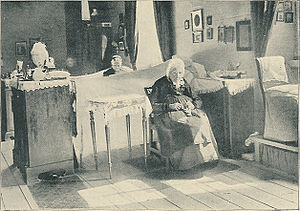
Vartov / Vartov som hospital
Interiør fra Vartov omkring år 1900
Vartov er navnet på en bygning i Farvergade i København. Den ejes i dag af Grundtvigsk Forum, og dele af den er udlejet til bl.a. Københavns Kommune.